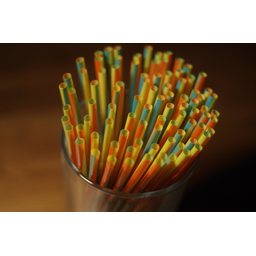
Label: plastic